HMS Trent (1796)

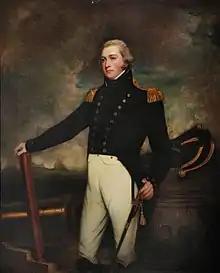
John Gore, "Trent"s captain during the Nore Mutiny

On 22 May 1797, during the Nore Mutiny, "Trent"s crew disobeyed an order to set sail but returned to duty after Duncan, in the ship-of-the-line, , threatened to open fire on them. When word was received that the Dutch fleet was making ready to leave its base at Texel, the North Sea Fleet was confounded by contrary winds and could not sail. When it finally left its anchorage on 29 May, most of the ships deserted, either returning to Yarmouth or sailing to join the mutineers at the Nore. Only Duncan’s flagship, along with the ship-of-the-line , and the frigates and "Trent" remained loyal. When the four ships reached Texel, Duncan sent "Circe" and "Trent" to cruise off the island in full sight of the enemy while making bogus signals to a non-existent fleet. The ploy worked and the Dutch fleet remained in port.